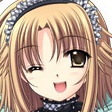
Portrait style: Anime Portrait